IndyCar Series

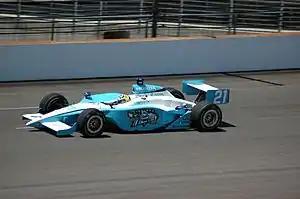
A Panoz GF09 Indycar Series chassis driven by Jaques Lazier during practice for the 2007 Indianapolis 500.

Riley & Scott produced IndyCar chassis from 1997 to 2000. Their initial effort, the Mark V, was introduced late in the 1997 season, severely limiting its potential market. It also proved to be uncompetitive. After Riley & Scott was purchased by Reynard, an all-new model, the Mark VII, was introduced for the 2000 season. It won in Phoenix, the second race of the season (driven by Buddy Lazier), but was off the pace at Indy and was quickly dropped by its teams.